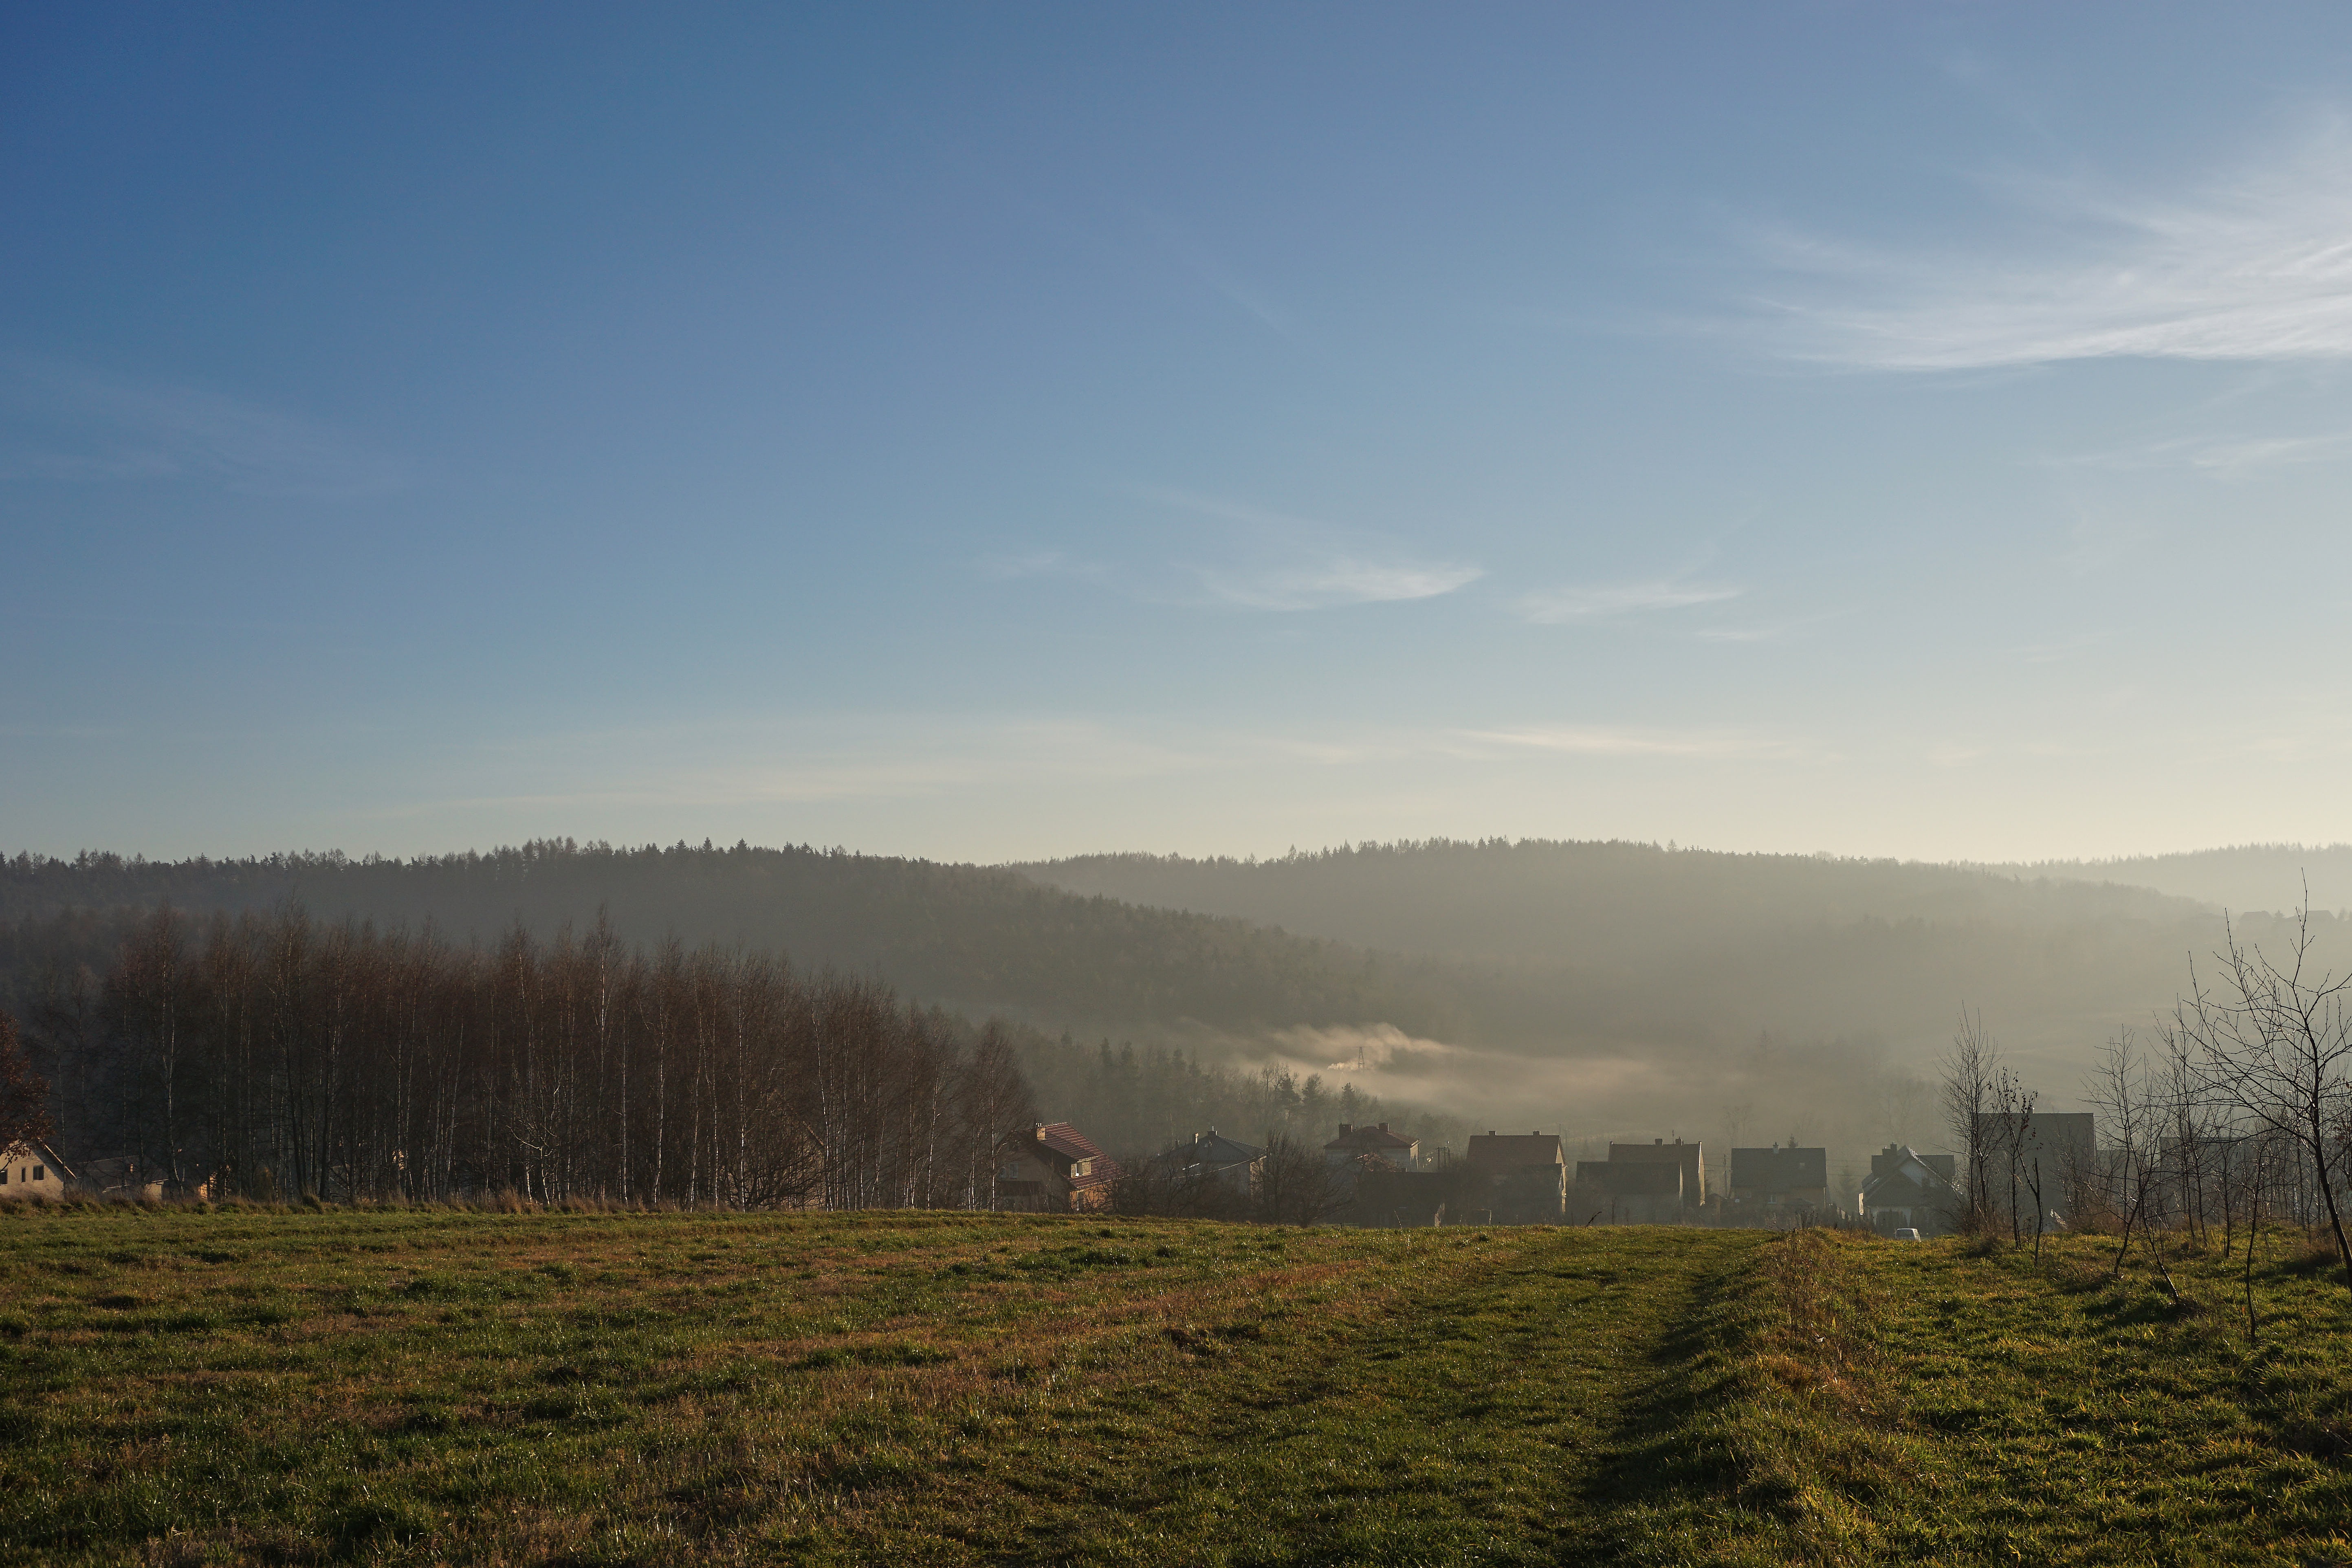
landscape, tree, nature, forest, horizon, wilderness, mountain, light, cloud, fog, sunrise, mist, meadow, sunlight, morning, hill, dawn, valley, mountain range, smoke, village, dusk, weather, ridge, plain, hazy, houses, poland, plateau, habitat, loch, rural area, malopolska, natural environment, geographical feature, atmospheric phenomenon, mountainous landforms